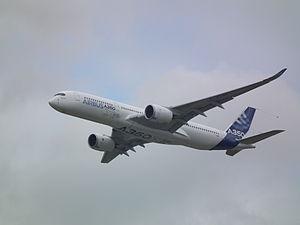
vol au Bourget
L'Airbus A350 XWB est un avion de ligne long-courrier et gros porteur du constructeur européen Airbus. Initialement baptisé A350, ce modèle était dérivé de l'A330 ; toutefois, à la suite des remarques des compagnies aériennes, il a été décidé à la mi-juillet 2006 d'en revoir le concept et de le munir d'un fuselage plus large, à la fois par rapport aux A330 et A340, et surtout par rapport à son principal concurrent, à cette époque, le Boeing 787. Cette évolution permet aujourd'hui à l'A350 de concurrencer aussi le nouveau Boeing 777x.